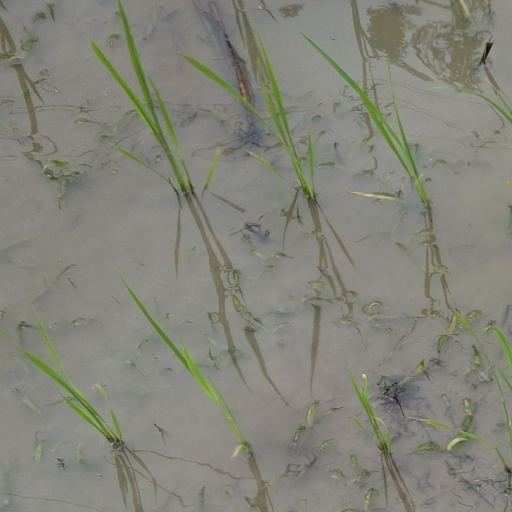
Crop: rice